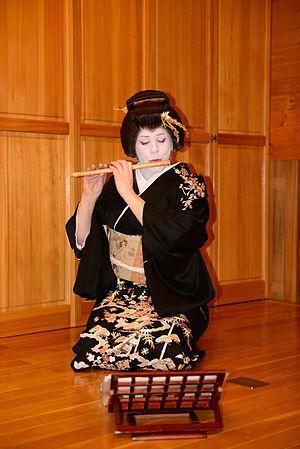
Fiona Graham née à Melbourne exerce le métier de geisha au Japon sous le pseudonyme de Sayuki.